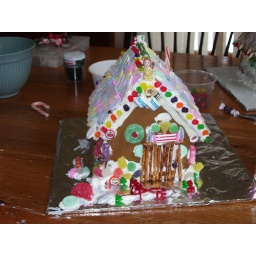
Patty and Mauritas house complete with the red licorice monster in the front..